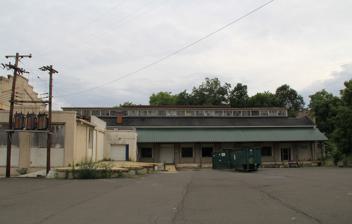
Building: Durham Hosiery Mills Dye House
Country: United States of America
Year built: 1921
United States historic place Durham Hosiery Mills Dye House U.S. National Register of Historic Places Durham Hosiery Mills Dye House, 2014 Show map of North Carolina Show map of the United States Location 708-710 Gilbert St., Durham, North Carolina Coordinates 35°59′44″N 78°53′23″W / 35.99556°N 78.88972°W / 35.99556; -78.88972 Area 1.237 acres (0.501 ha) Built 1920 ( 1920 ) -1921 Architect Sirrine, Joseph Emory NRHP reference No. 13001115 Added to NRHP January 22, 2014 Durham Hosiery Mills Dye House is a historic textile mill building located at Durham , Durham County, North Carolina . It was constructed by the Durham Hosiery Mills Corporation in three sections between 1920 and 1921. They are the boiler room, office / warehouse, and dyeing area. It is constructed of exterior reinforced concrete bearing walls, steel trusses and a heavy timber (“slow burn”) structural system. It was listed on the National Register of Historic Places in 2014. References